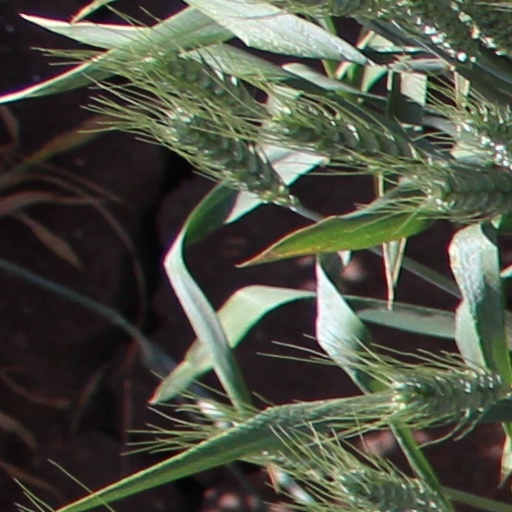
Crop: wheat